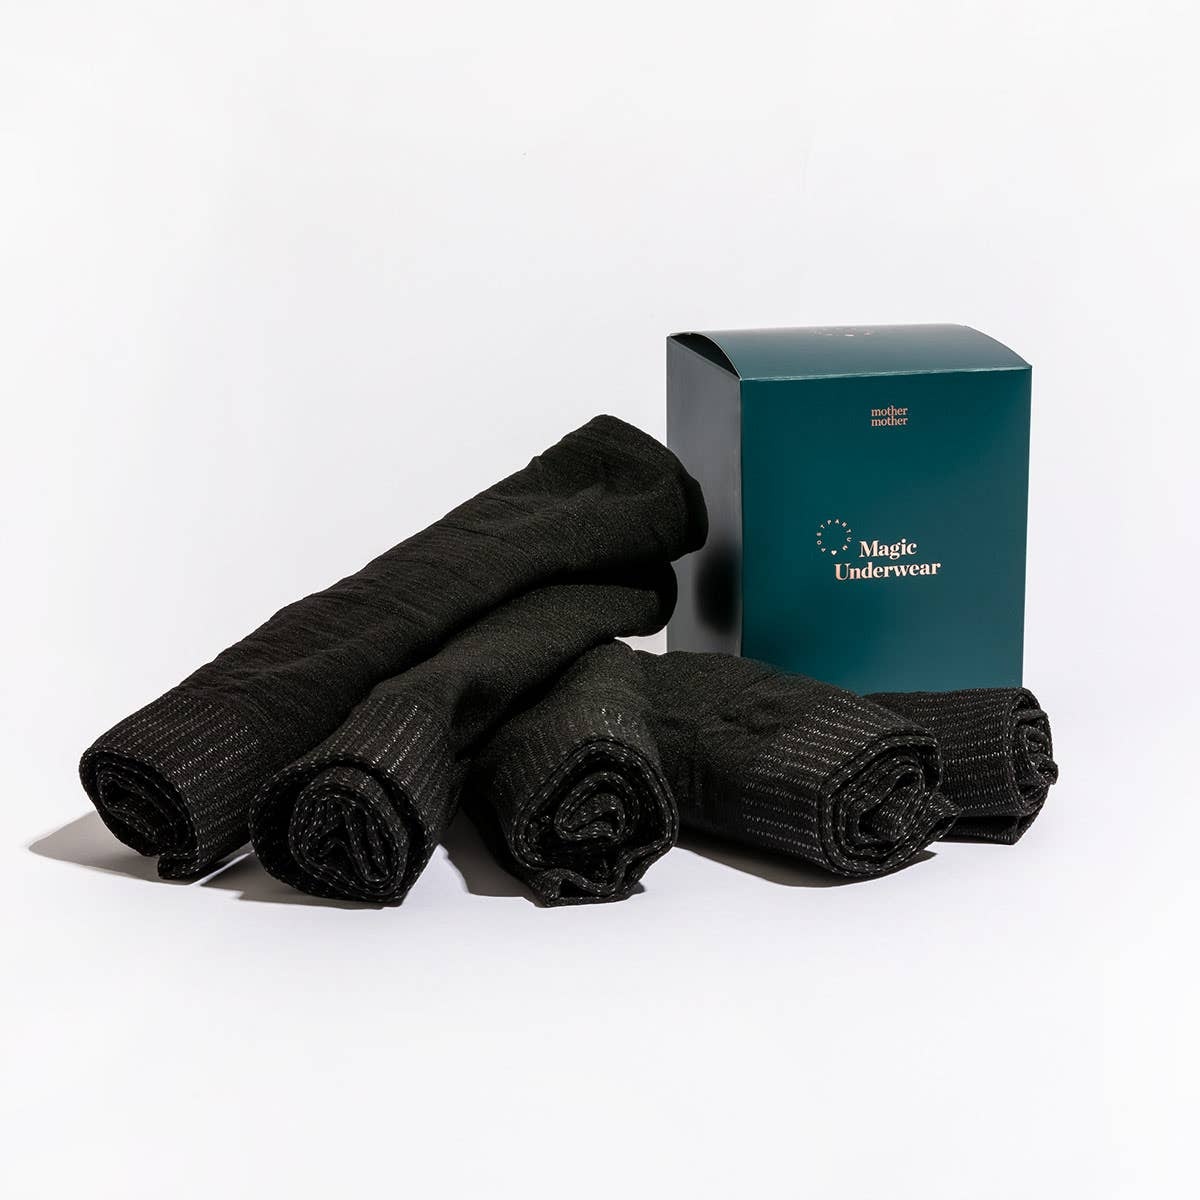
Postpartum Underwear
Are you wondering what kind of underwear you should wear after birth? You found them! Magic postpartum Underwear are made of cloth-like breathable mesh to accommodate your changing body and ensures your postpartum pad stays in place. With a super soft weave, our underwear will not put pressure on your belly or c-section incision. A must-have for your postpartum care. Although designed for short-term use, they feel like regular underwear and can be washed many times. 5 pairs. One size fits most. Waist stretches up to 60". Leg openings stretch up to 30"
Brand: Mother Mother
Category: Apparel & Accessories > Clothing > Maternity Clothing > Maternity Pants